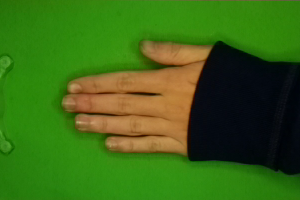
Label: paper